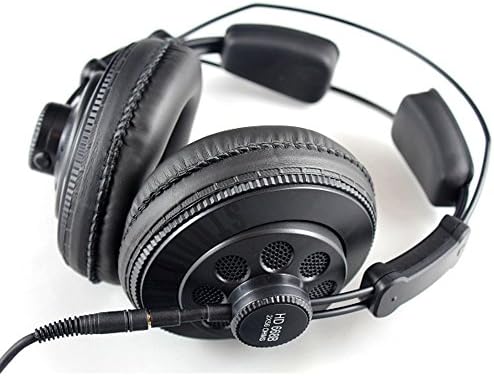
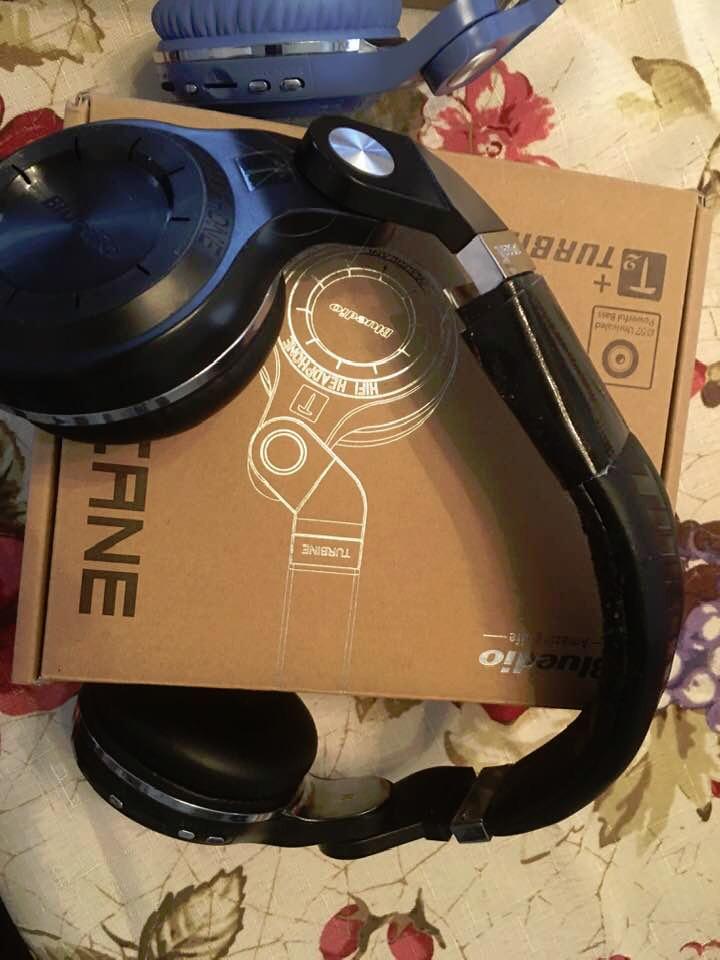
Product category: headphones
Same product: no